List of Olympic medalists in snowboarding

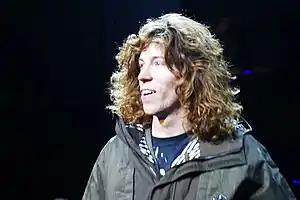
American Shaun White took the gold medal in the halfpipe contest at the 2006, 2010, and 2018 Winter Olympics.

Snowboarding is an Olympic sport that has been contested at the Winter Olympic Games since the 1998 Winter Olympics in Nagano, Japan. Snowboarding was one of five new sports or disciplines added to the Winter Olympic programme between 1990 and 2002, and was the only one not to have been a previous medal or demonstration event. In 1998, four events, two for men and two for women, were held in two specialities: the giant slalom, a downhill event similar to giant slalom skiing; and the half-pipe, in which competitors perform tricks while going from one side of a semi-circular ditch to the other. Canadian Ross Rebagliati won the men's giant slalom and became the first athlete to win a gold medal in snowboarding. Rebagliati was briefly stripped of his medal by the International Olympic Committee (IOC) after testing positive for marijuana. However, the IOC's decision was reverted following an appeal from the Canadian Olympic Association. For the 2002 Winter Olympics, the giant slalom was dropped in favour of the parallel giant slalom, an event that involves head-to-head racing. In 2006, a third event, the snowboard cross, was held for the first time. In this event, competitors race against each other down a course with jumps, beams and other obstacles.